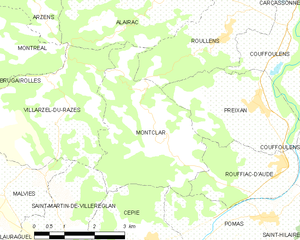
Carte des communes françaises: Montclar